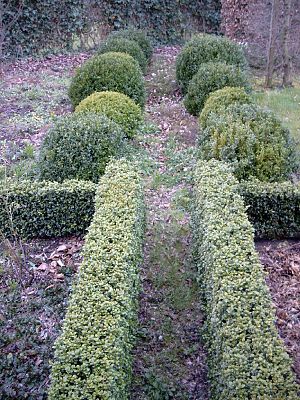
Danmarks havebrug / Christian 4.
Om Danmarks havebrug i Oldtiden vides næsten intet. Hestebønner, løg og,